Stanley Cavell

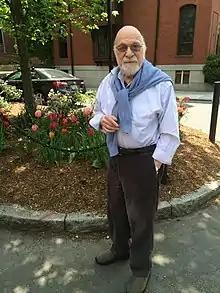
Cavell in 2016

Stanley Louis Cavell (September 1, 1926 – June 19, 2018) was an American philosopher. He was the Walter M. Cabot Professor of Aesthetics and the General Theory of Value at Harvard University. He worked in the fields of ethics, aesthetics, and ordinary language philosophy. As an interpreter, he produced influential works on Wittgenstein, Austin, Emerson, Thoreau, and Heidegger. His work is characterized by its conversational tone and frequent literary references.